ORCA (computer system)

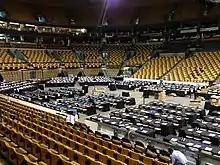
The floor of TD Garden in Boston, before the Romney campaign volunteers tried to make ORCA work on election day

John Ekdahl Jr., a Romney volunteer and web developer in Jacksonville, Florida, wrote a widely discussed account of his experiences with ORCA. The Romney campaign had sent him a 60-page document listing voters and instructions the day before the election, which he struggled to print, but when he reached his local polling station on election day he was told that he needed a certificate to be allowed to work there. The certification was not mentioned in his documentation and his attempts to reach campaign headquarters got nowhere, causing him to give up by 2 pm. Calling ORCA "an unmitigated disaster," Ekdahl said that he was "hearing almost universal condemnation of the thing. It seemed like the basic coordination between ground ops and overall team was lacking." Ekdahl also called the training manuals vague and uninformative; ORCA was regularly described as an "app", leading to volunteers looking unsuccessfully for it on the iOS App Store and Google Play. In fact, it was a web application, a mobile-enabled website that did not require additional software to use. The training materials were also riddled with errors such as duplicate checklist items and erroneous responses to frequently asked questions. ORCA exclusively used an HTTP Secure (HTTPS) connection but its designers had apparently forgotten to redirect those attempting to use the equivalent HTTP address to the HTTPS address. Anyone who incorrectly typed in an address beginning with "www" was unable to reach the system, causing many volunteers to assume that it was down.